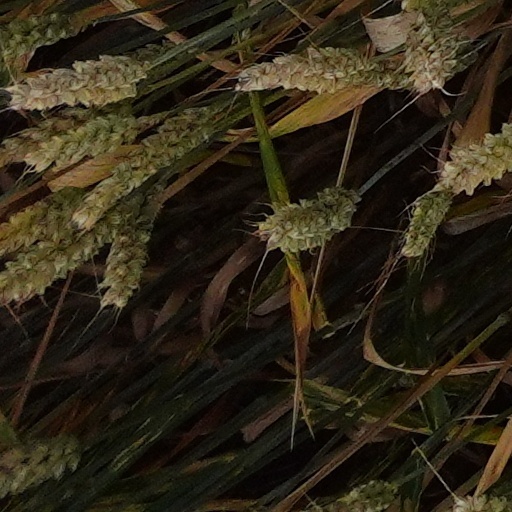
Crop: wheat